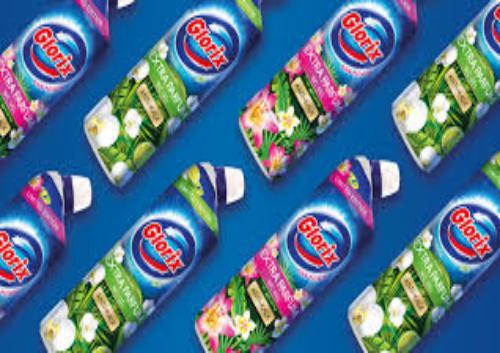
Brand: glorix
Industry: Necessities